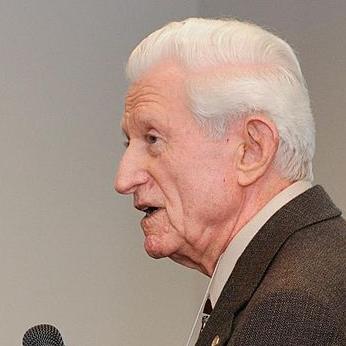
Age: 85